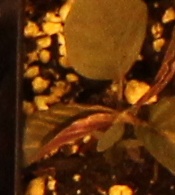
Label: Redroot Pigweed